Arthur Frederick Jeffreys

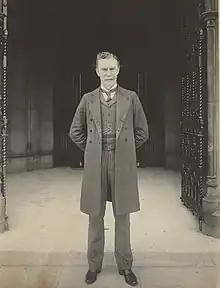
Jeffreys pictured in 1905

Arthur Frederick Jeffreys (7 April 1848 – 14 February 1906) was an English first-class cricketer and Conservative politician. He served as the Member of Parliament for Basingstoke from 1887 until his death in 1906. As a cricketer, he made 26 appearances in first-class cricket, mostly for the Marylebone Cricket Club, though he also played for Hampshire and in Australia for New South Wales.